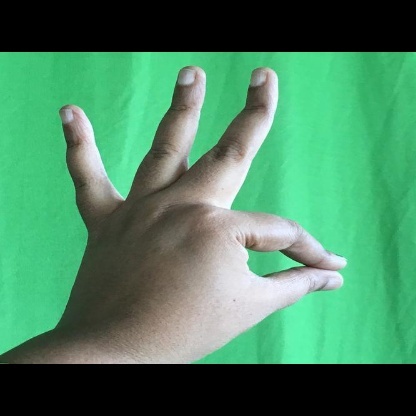
Mudra: Hamsasyam